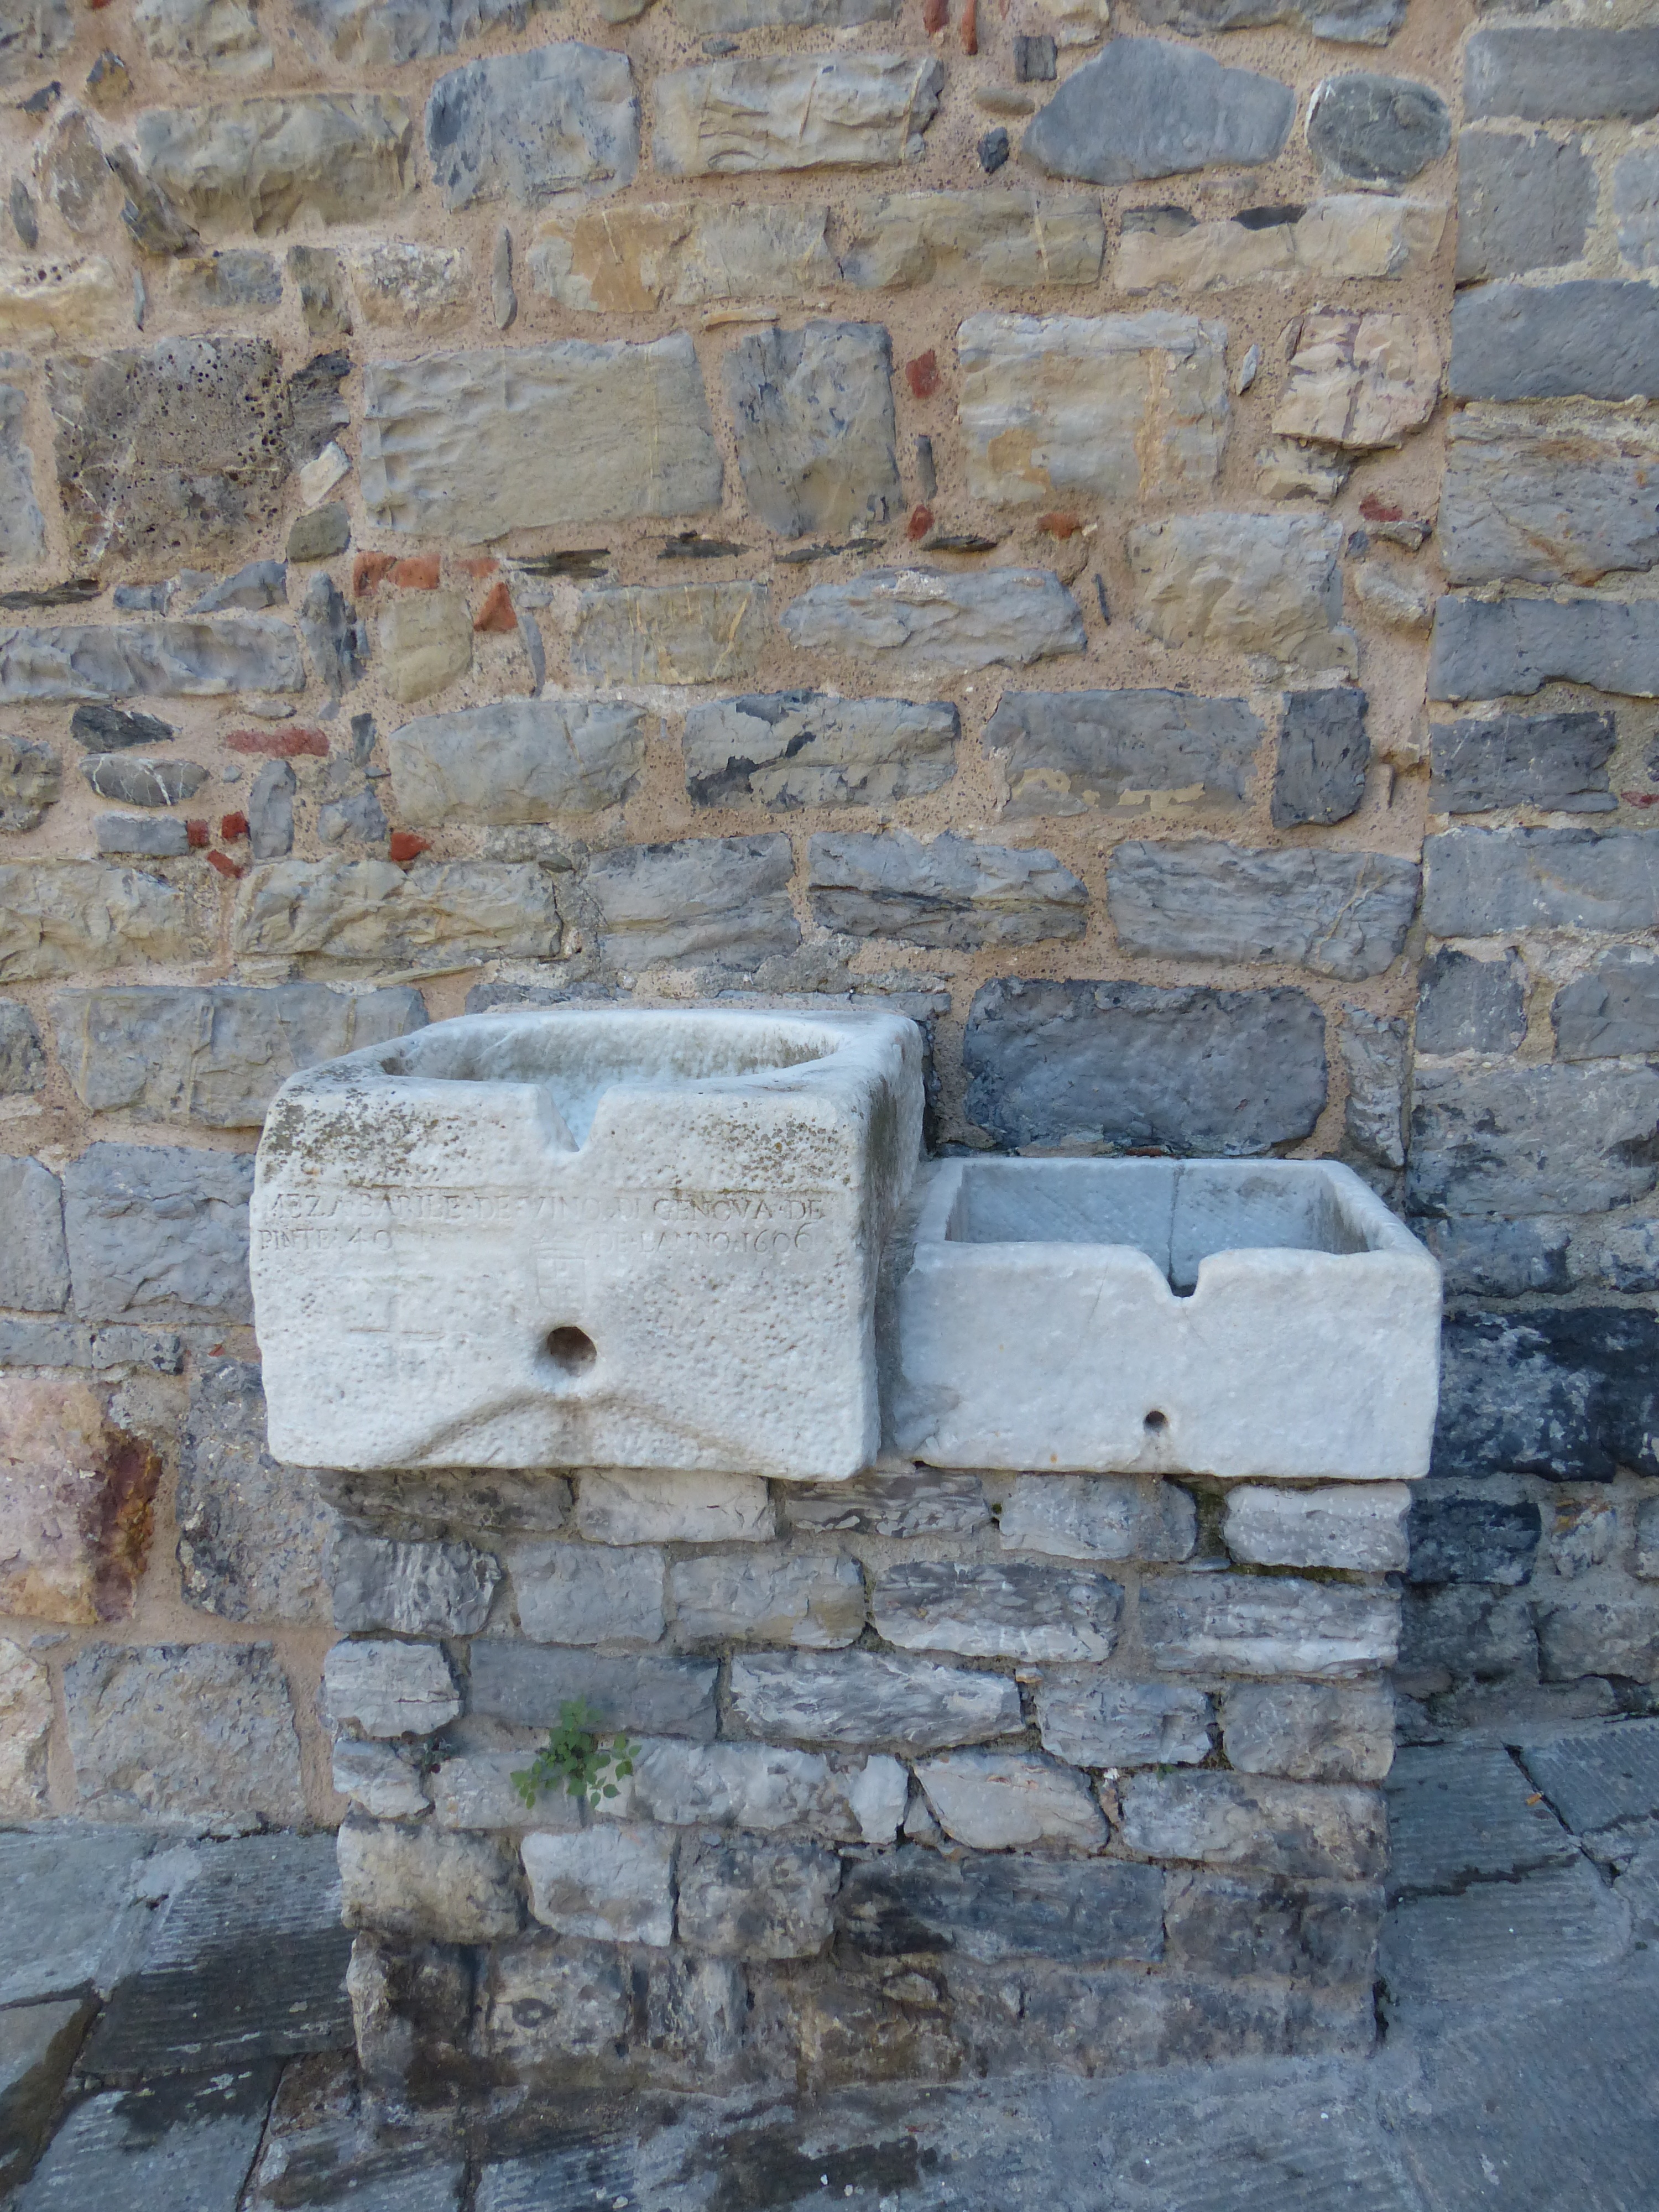
rock, building, wall, stone wall, brick, material, ruins, brickwork, middle ages, archaeological site, stone carving, ancient history, porto venere, tankard, market law